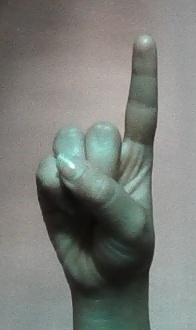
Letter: bb